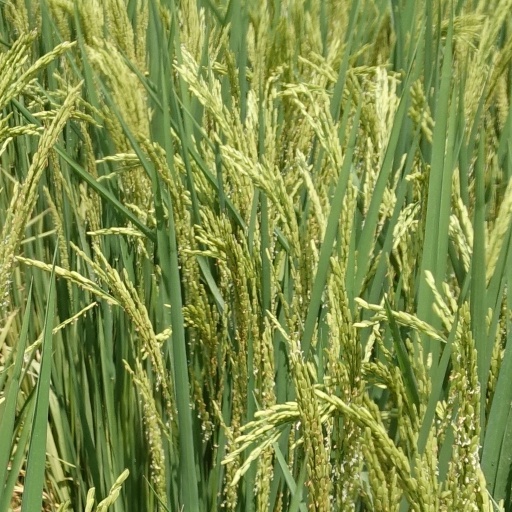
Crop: rice